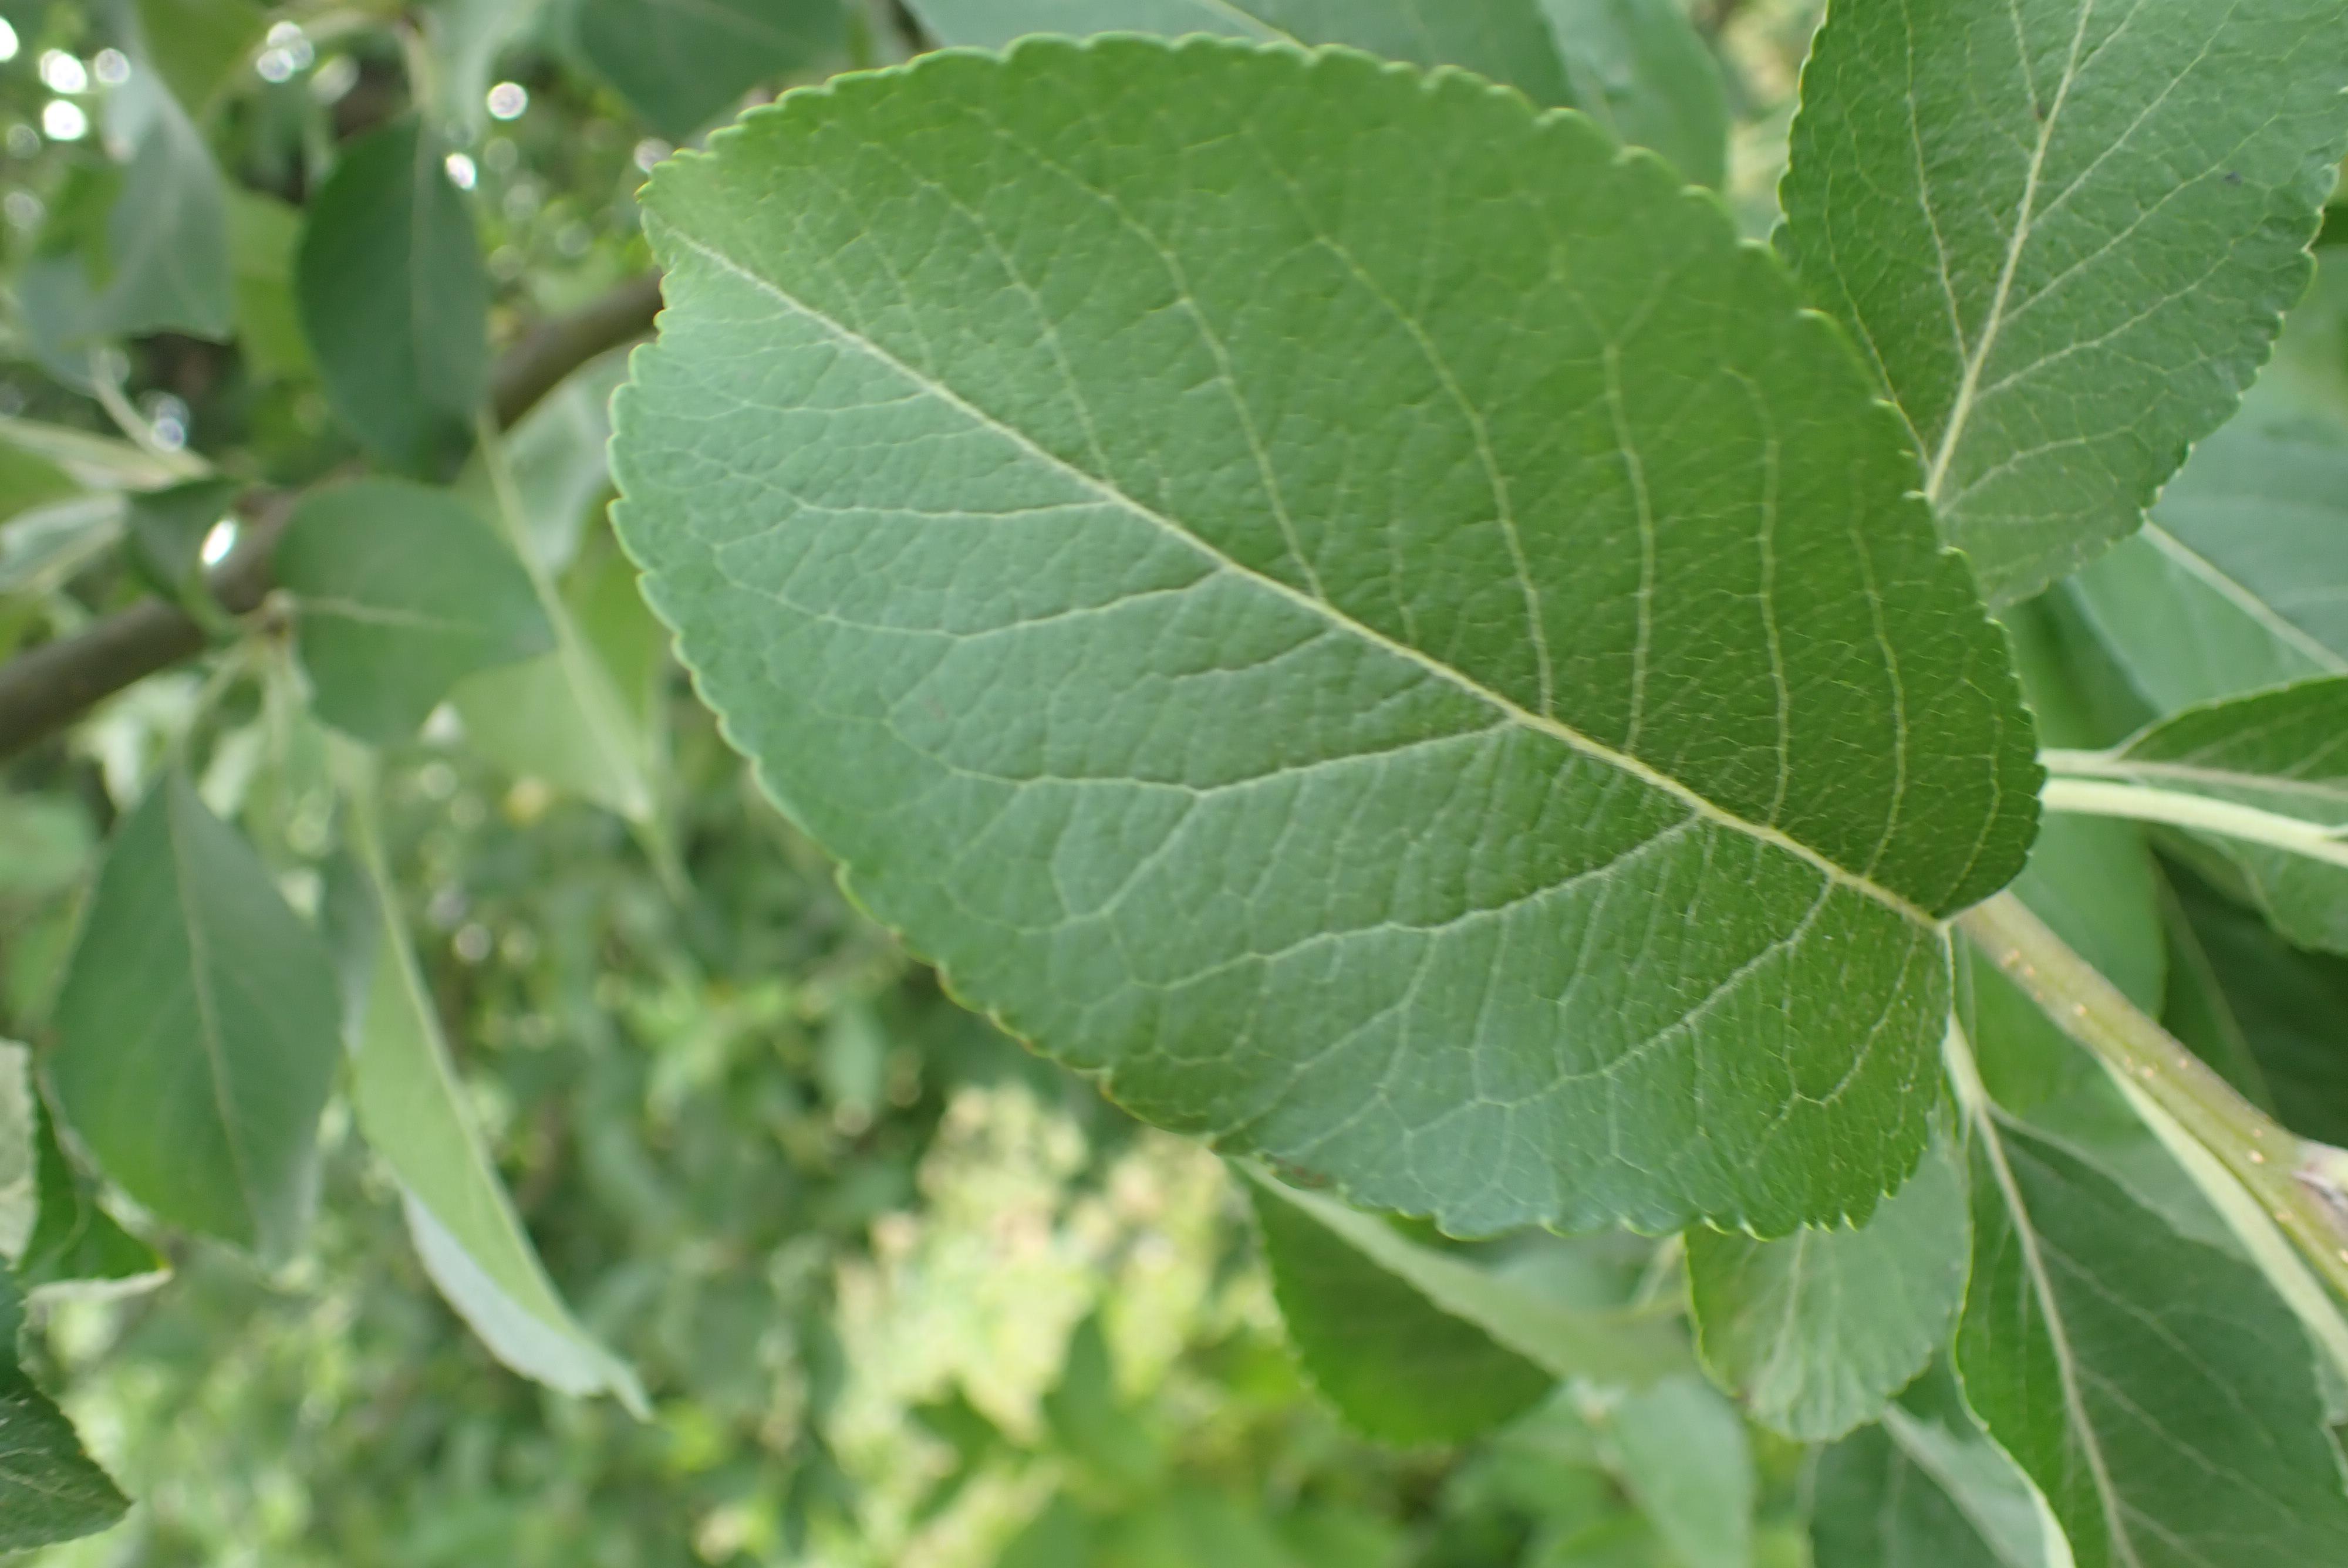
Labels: healthy